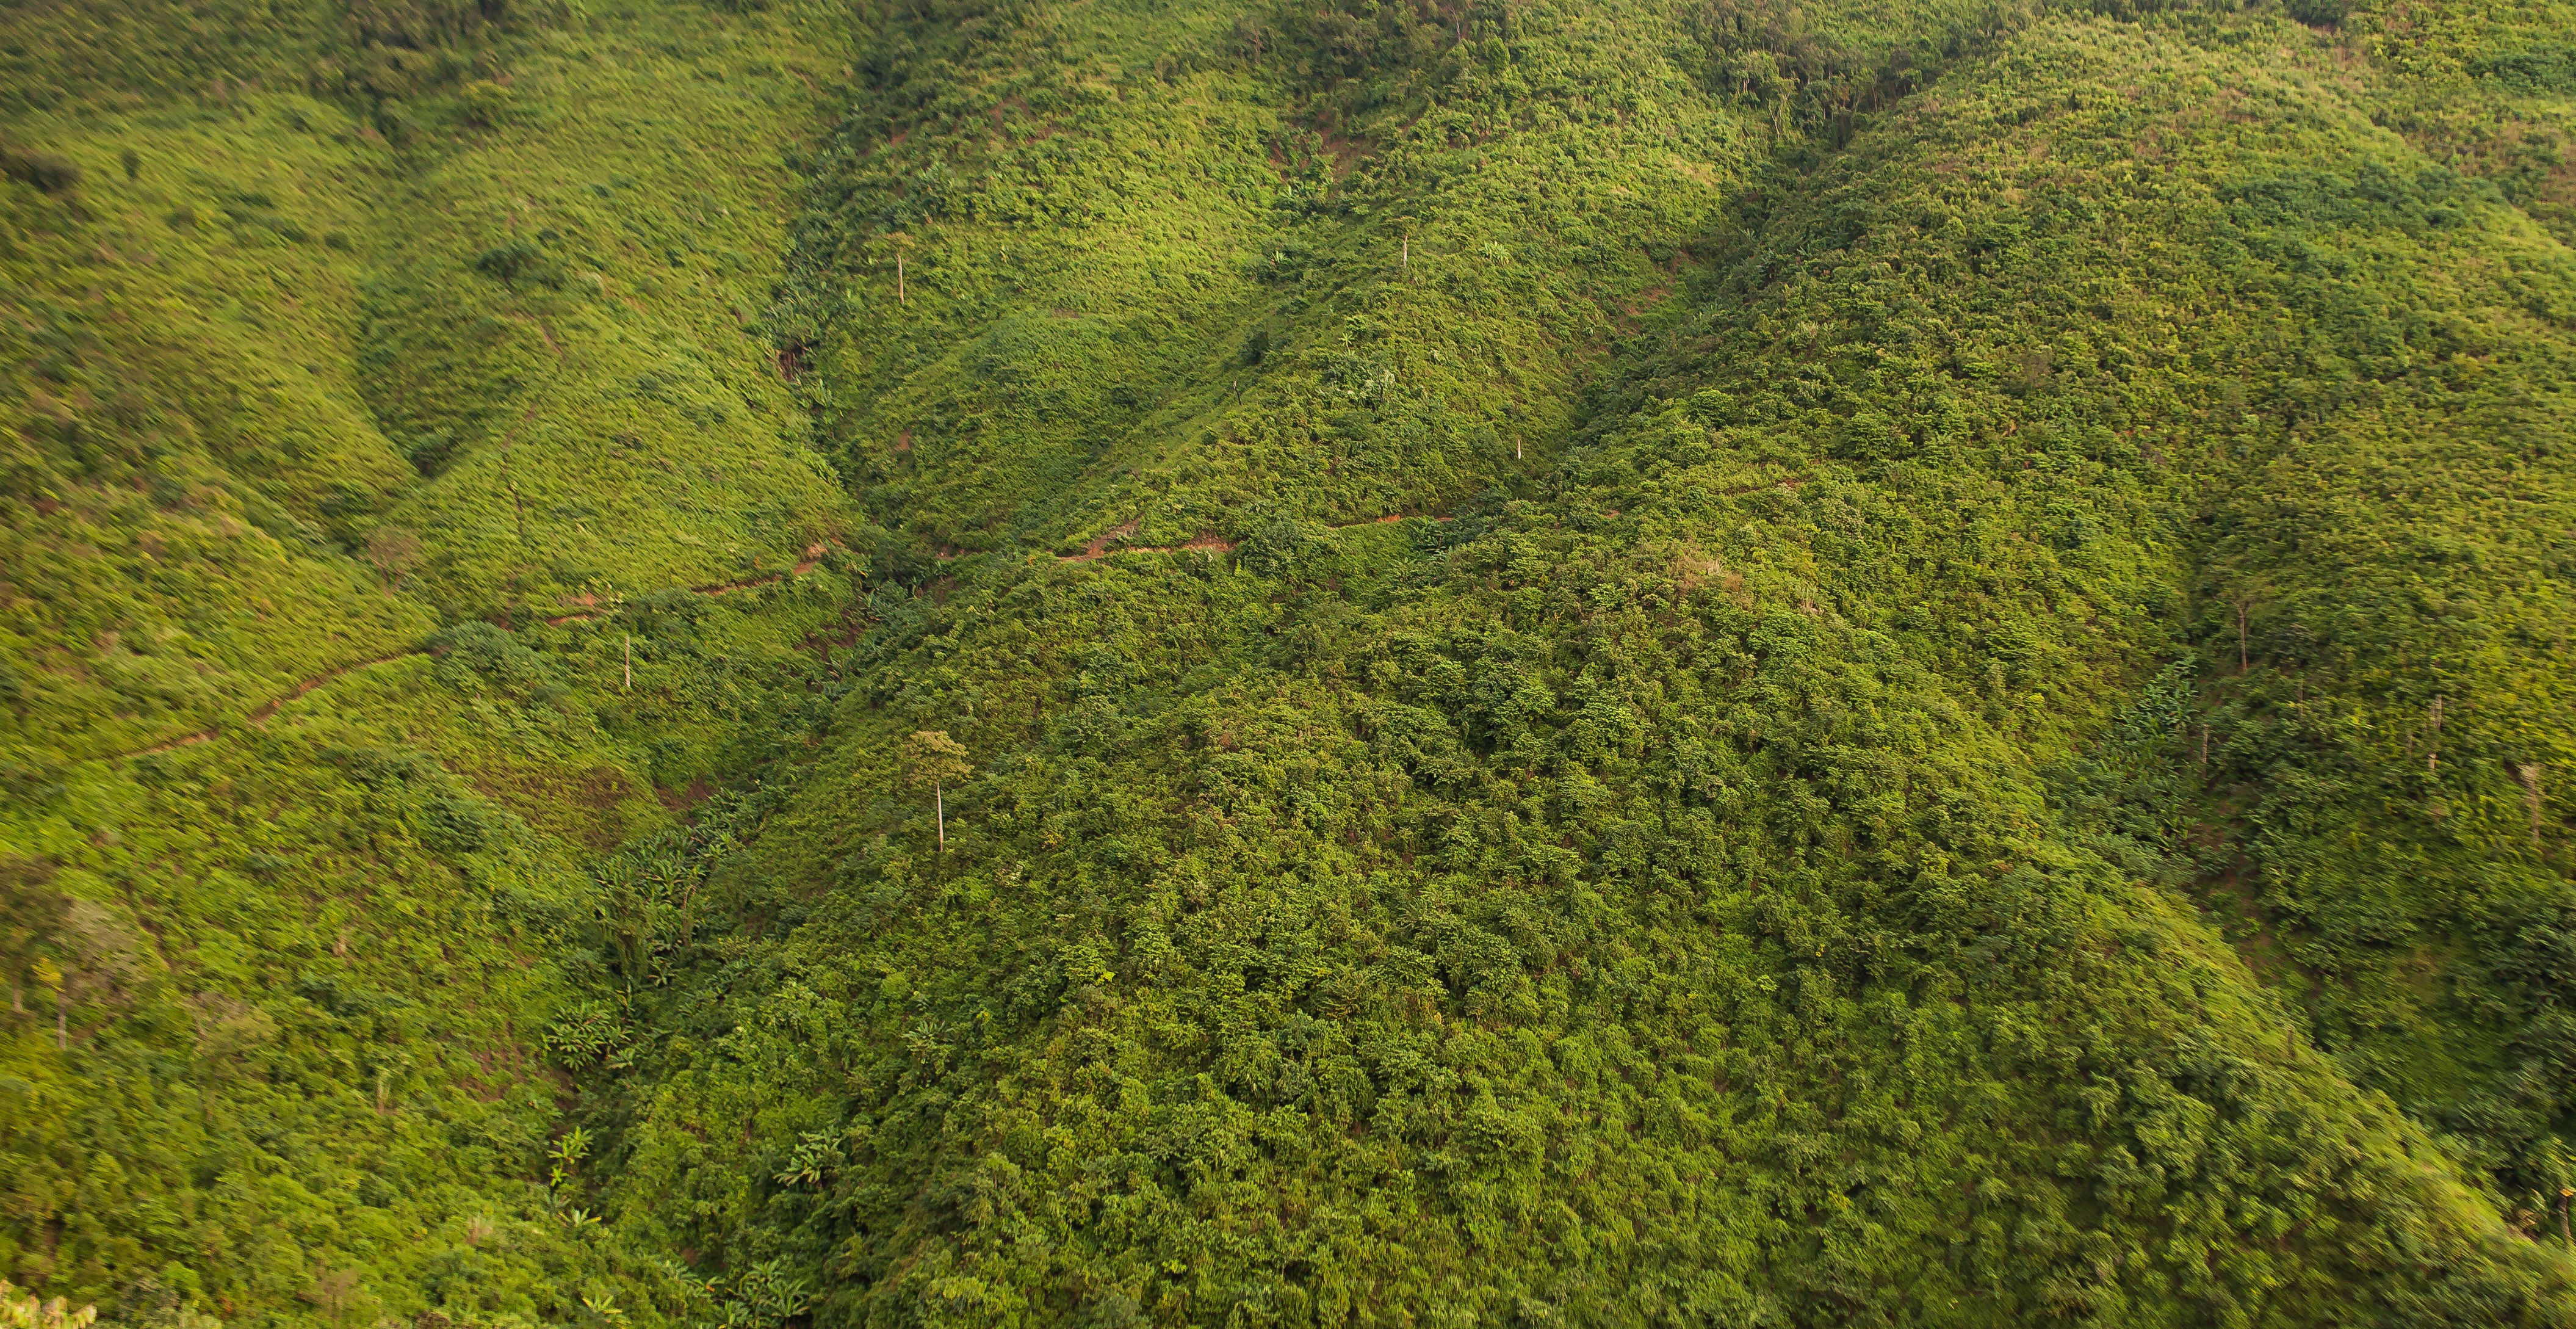
tree, forest, plant, leaf, hill, moss, green, jungle, ridge, spruce, vegetation, shrub, rainforest, deciduous, plantation, woodland, habitat, ecosystem, biome, old growth forest, natural environment, woody plant, temperate broadleaf and mixed forest, temperate coniferous forest, land plant, non vascular land plant